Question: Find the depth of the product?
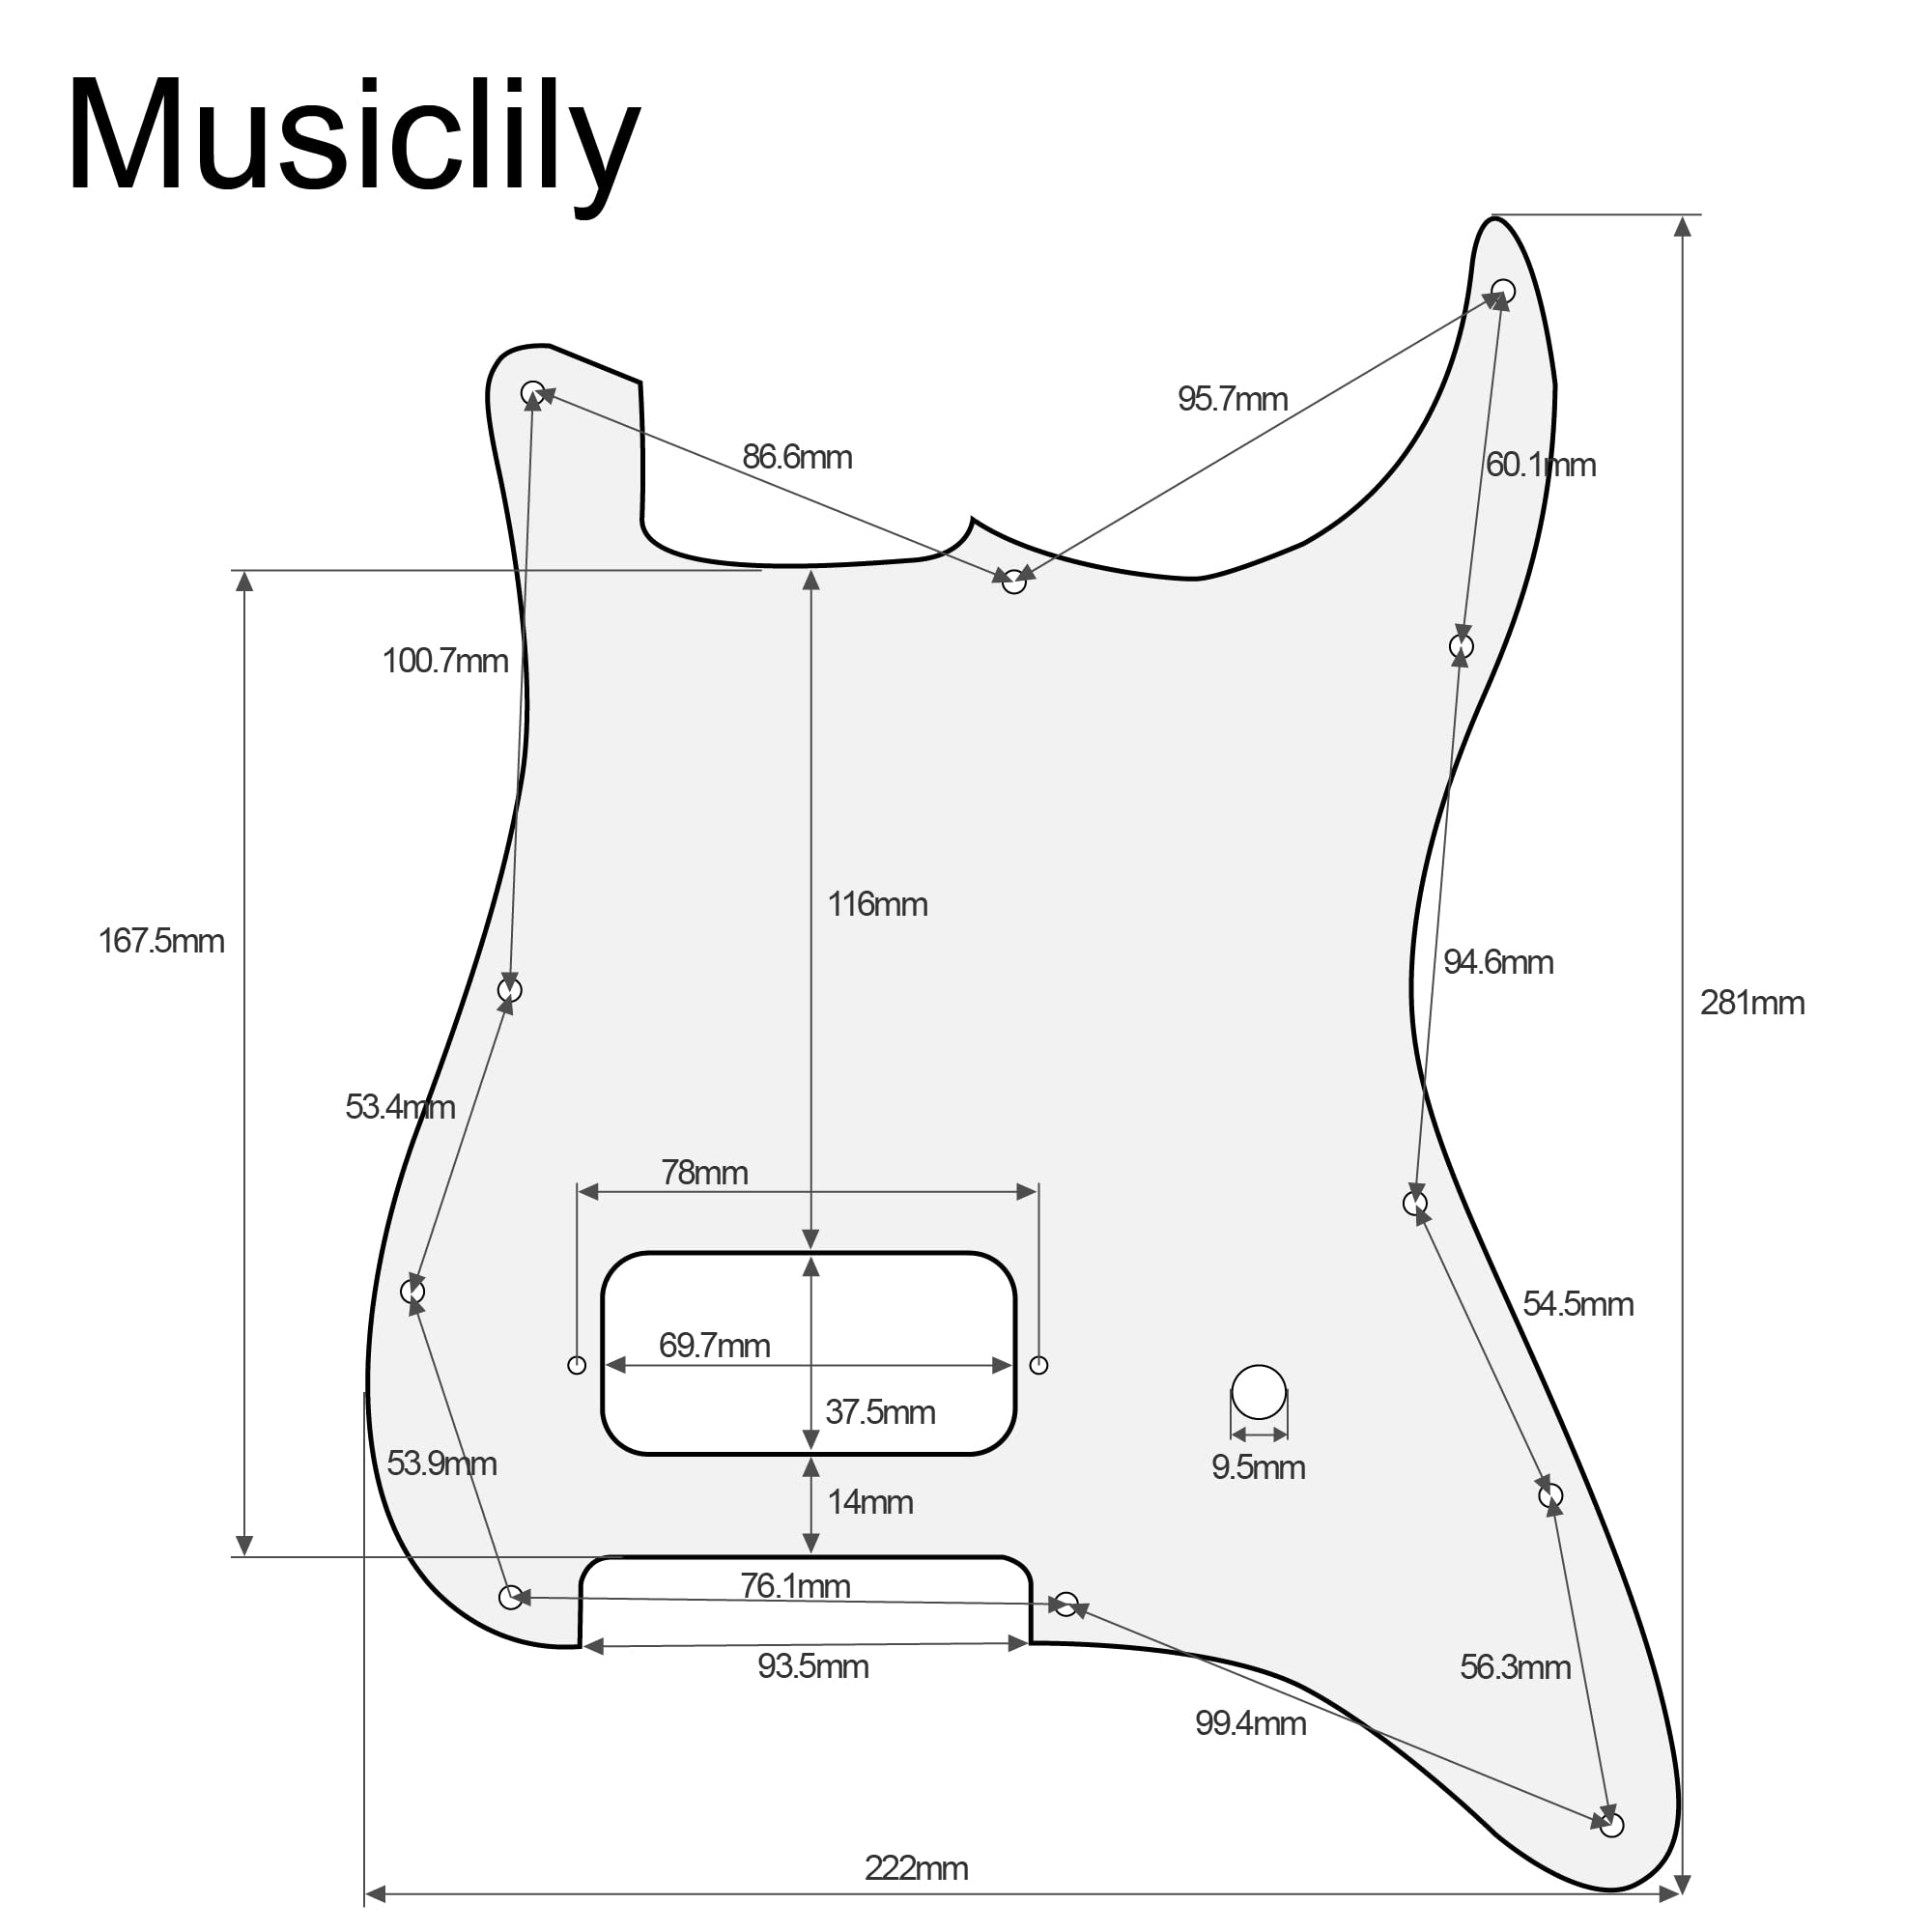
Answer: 222.0 millimetre